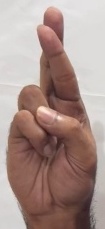
ASL sign: R